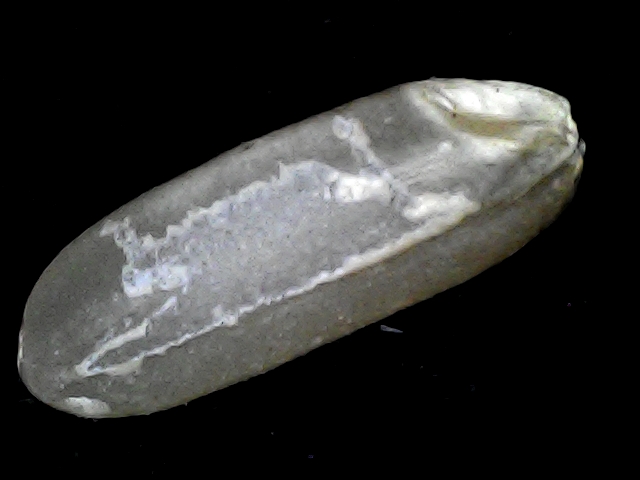
Rice variety: BD72